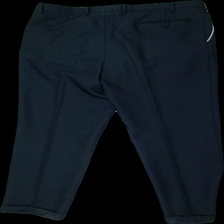
View: back
Type: Trousers
Category: Men
Brand: Rappson   (Gubb)
Colors: Blue
Material: 100% Polyester
Cut: Regular
Season: All
Price range: <50
Recommended usage: Recycle
Description: Blue suit trousers